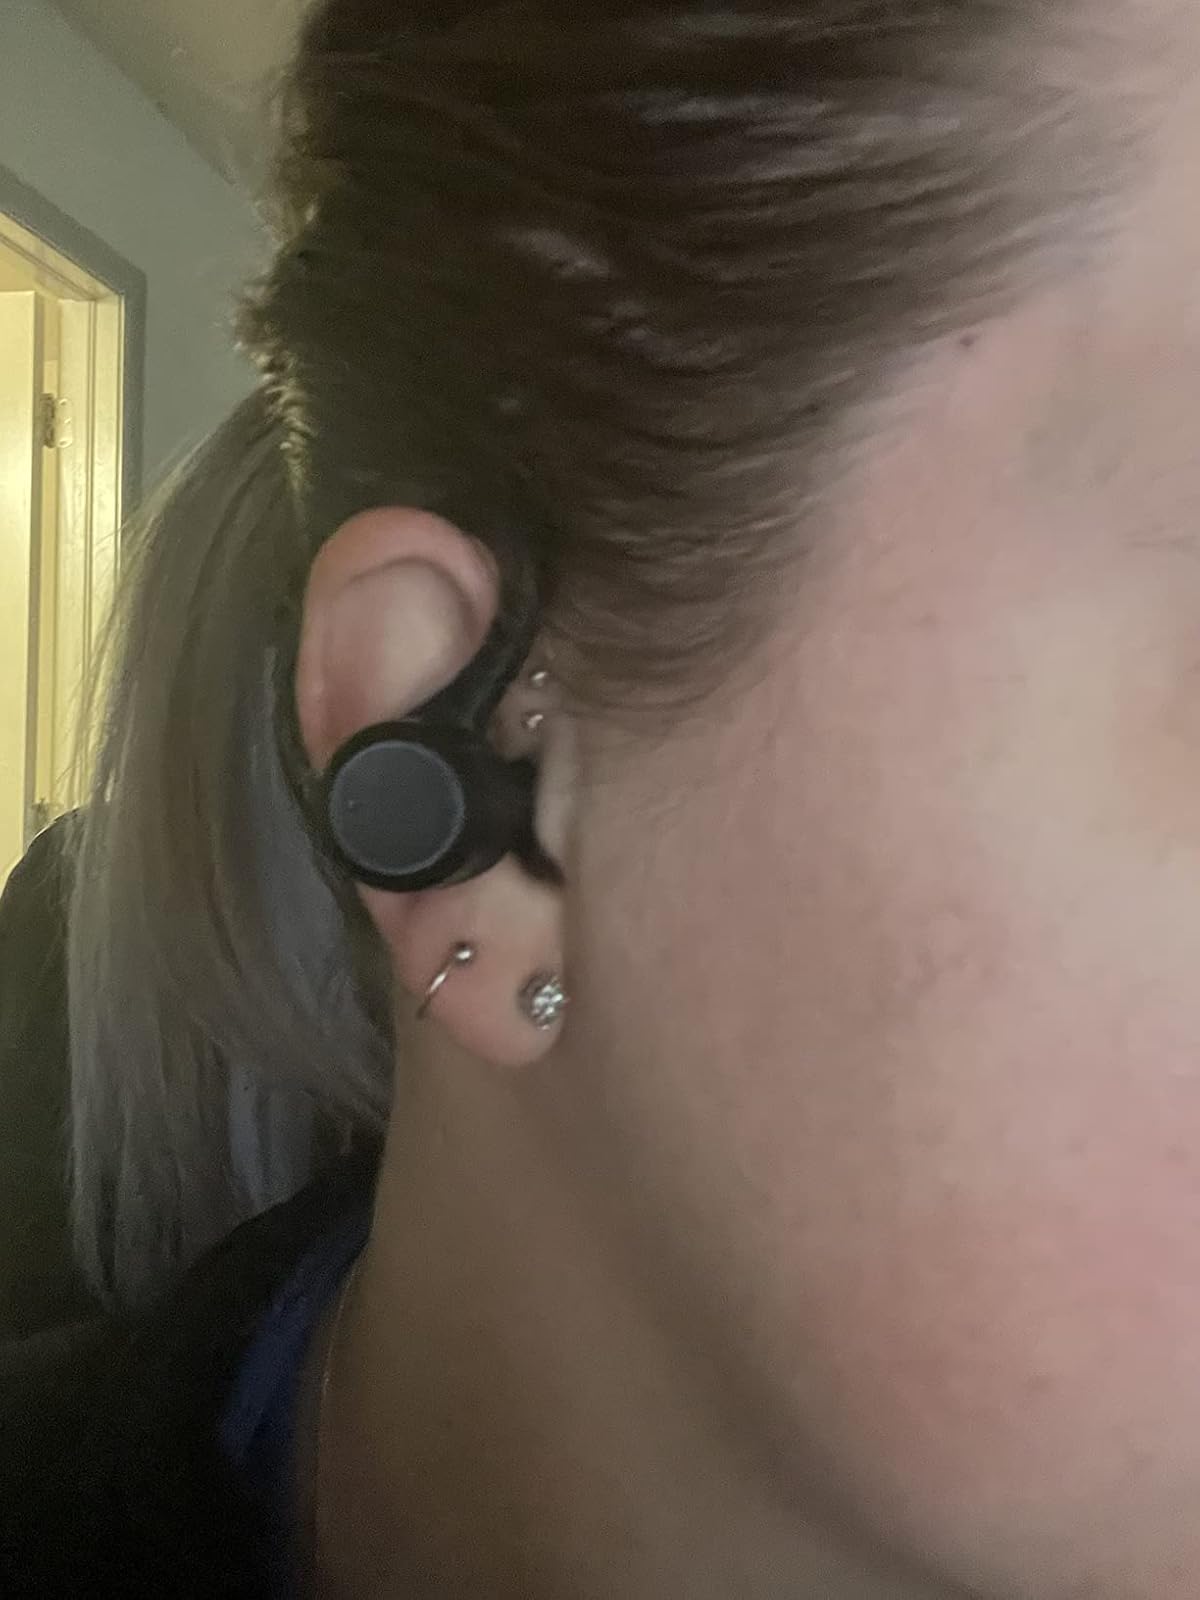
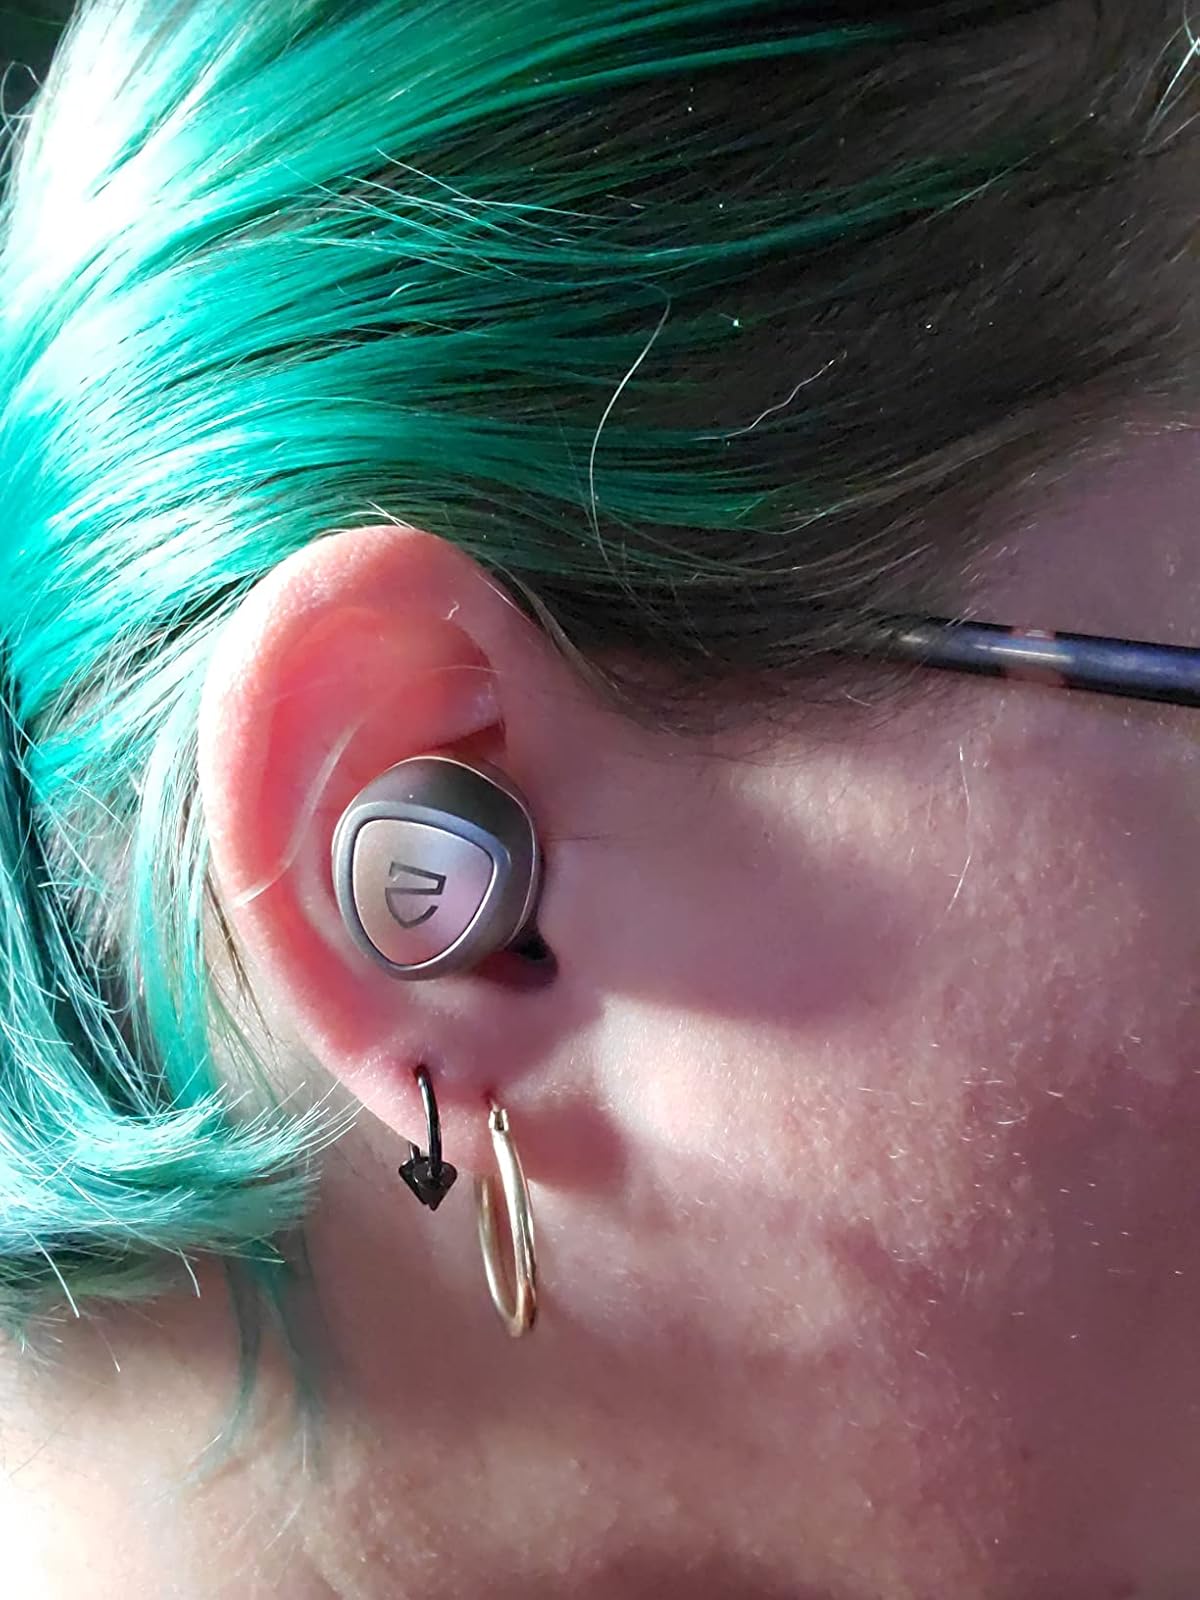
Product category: earbuds
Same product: no